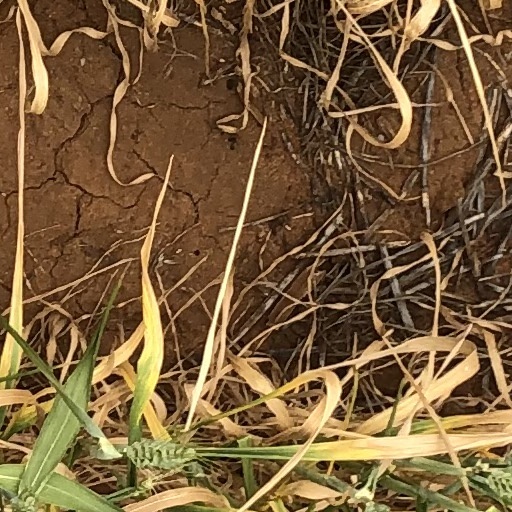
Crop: wheat